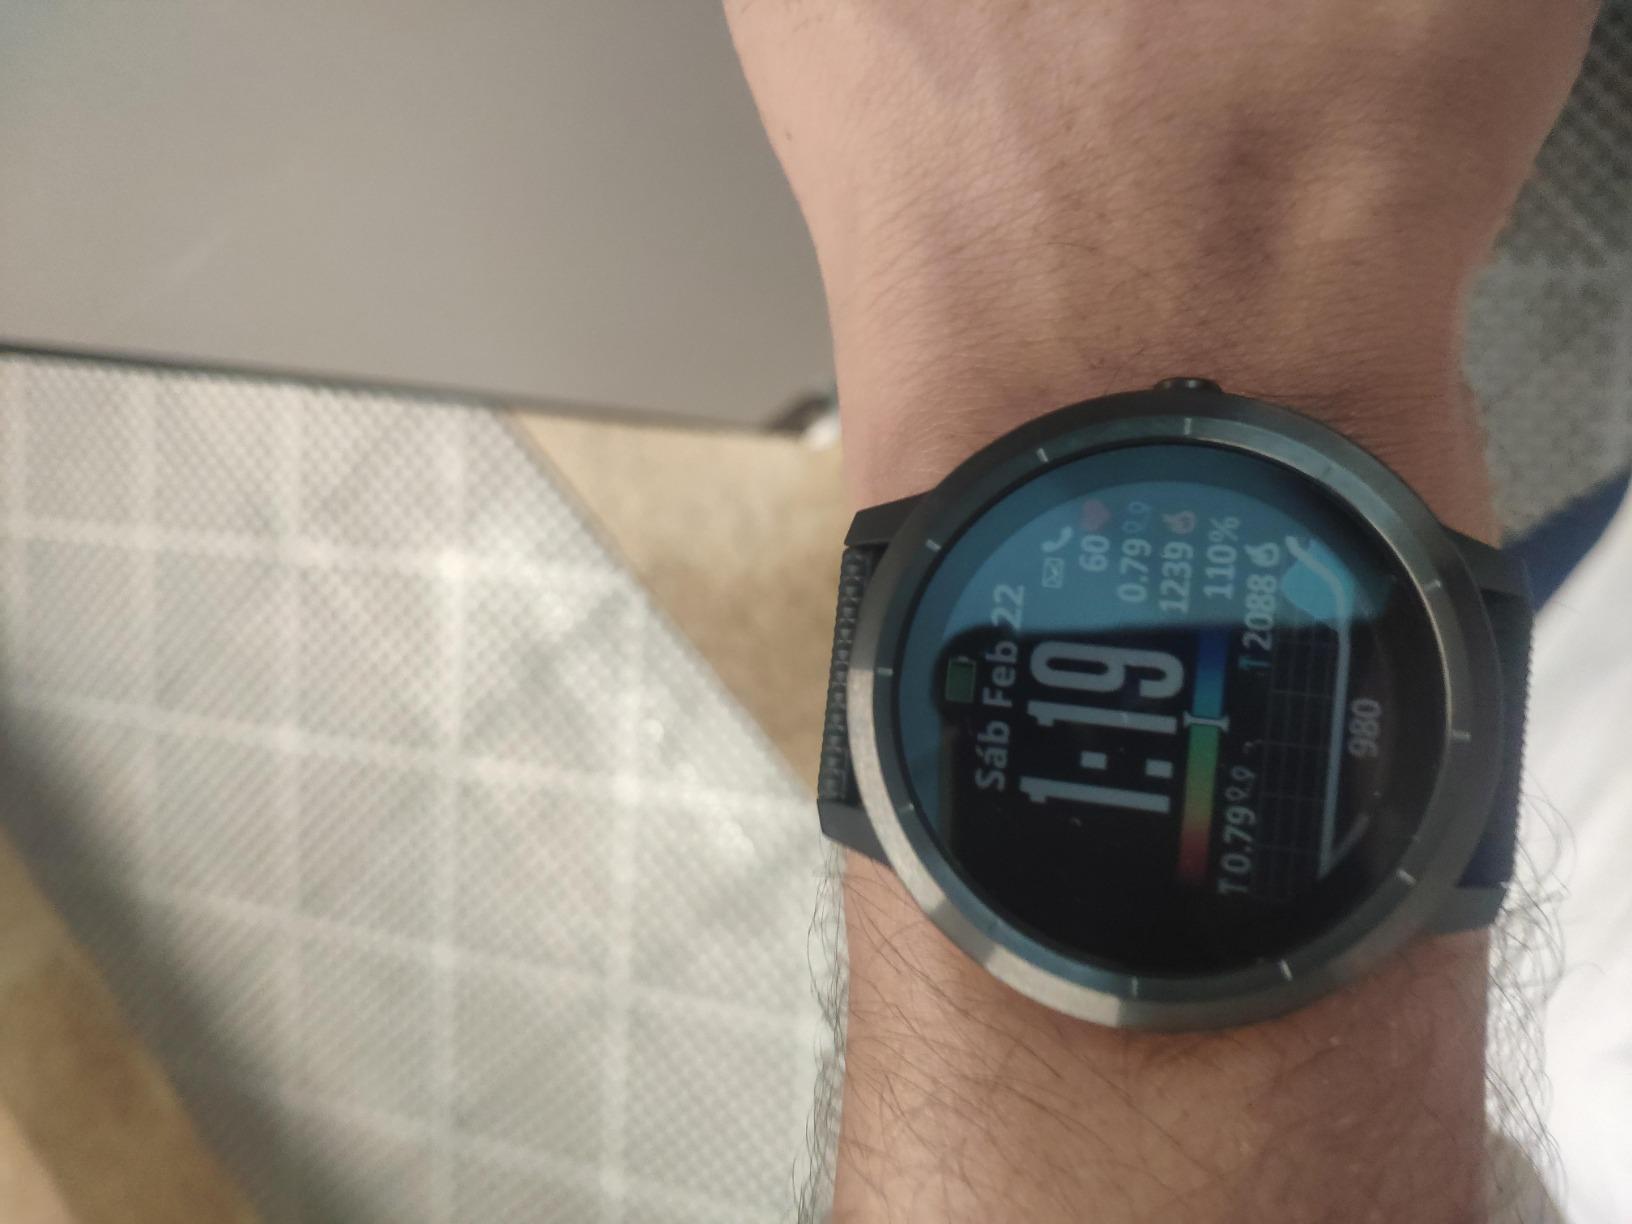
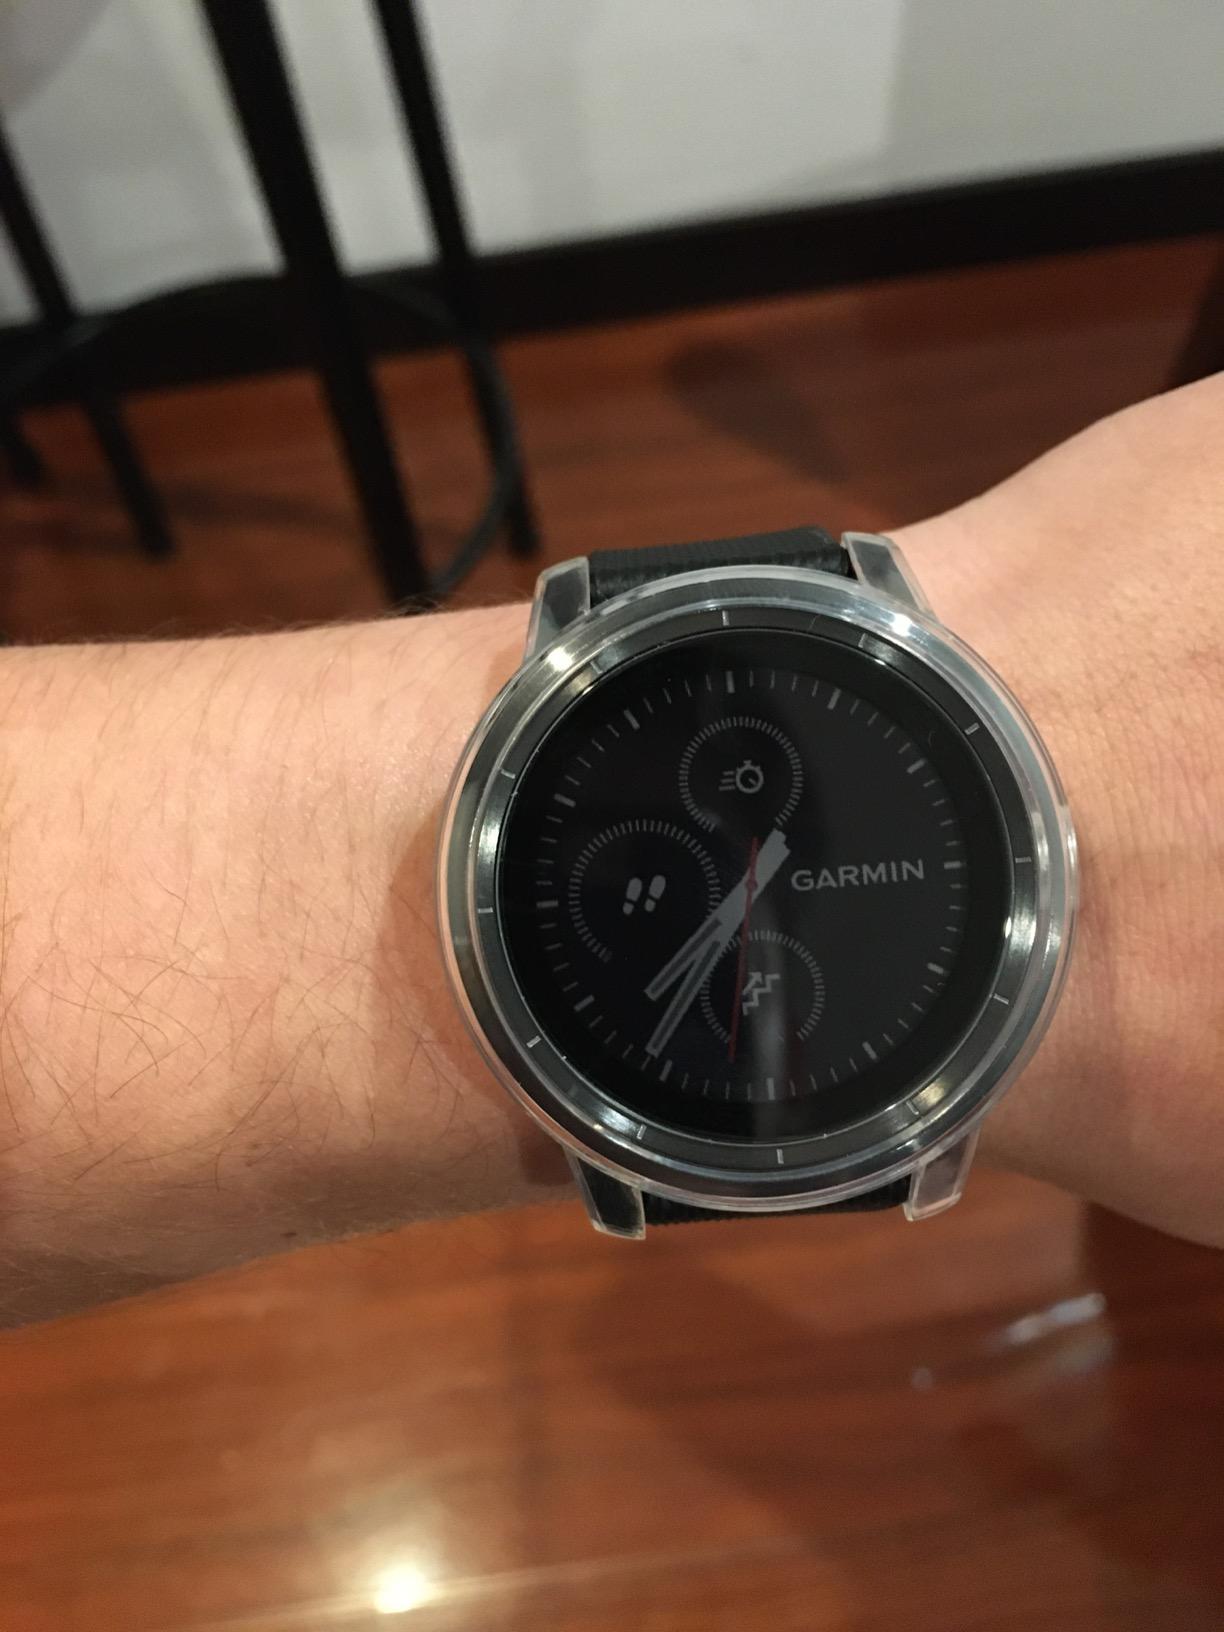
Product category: smartwatch
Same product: yes